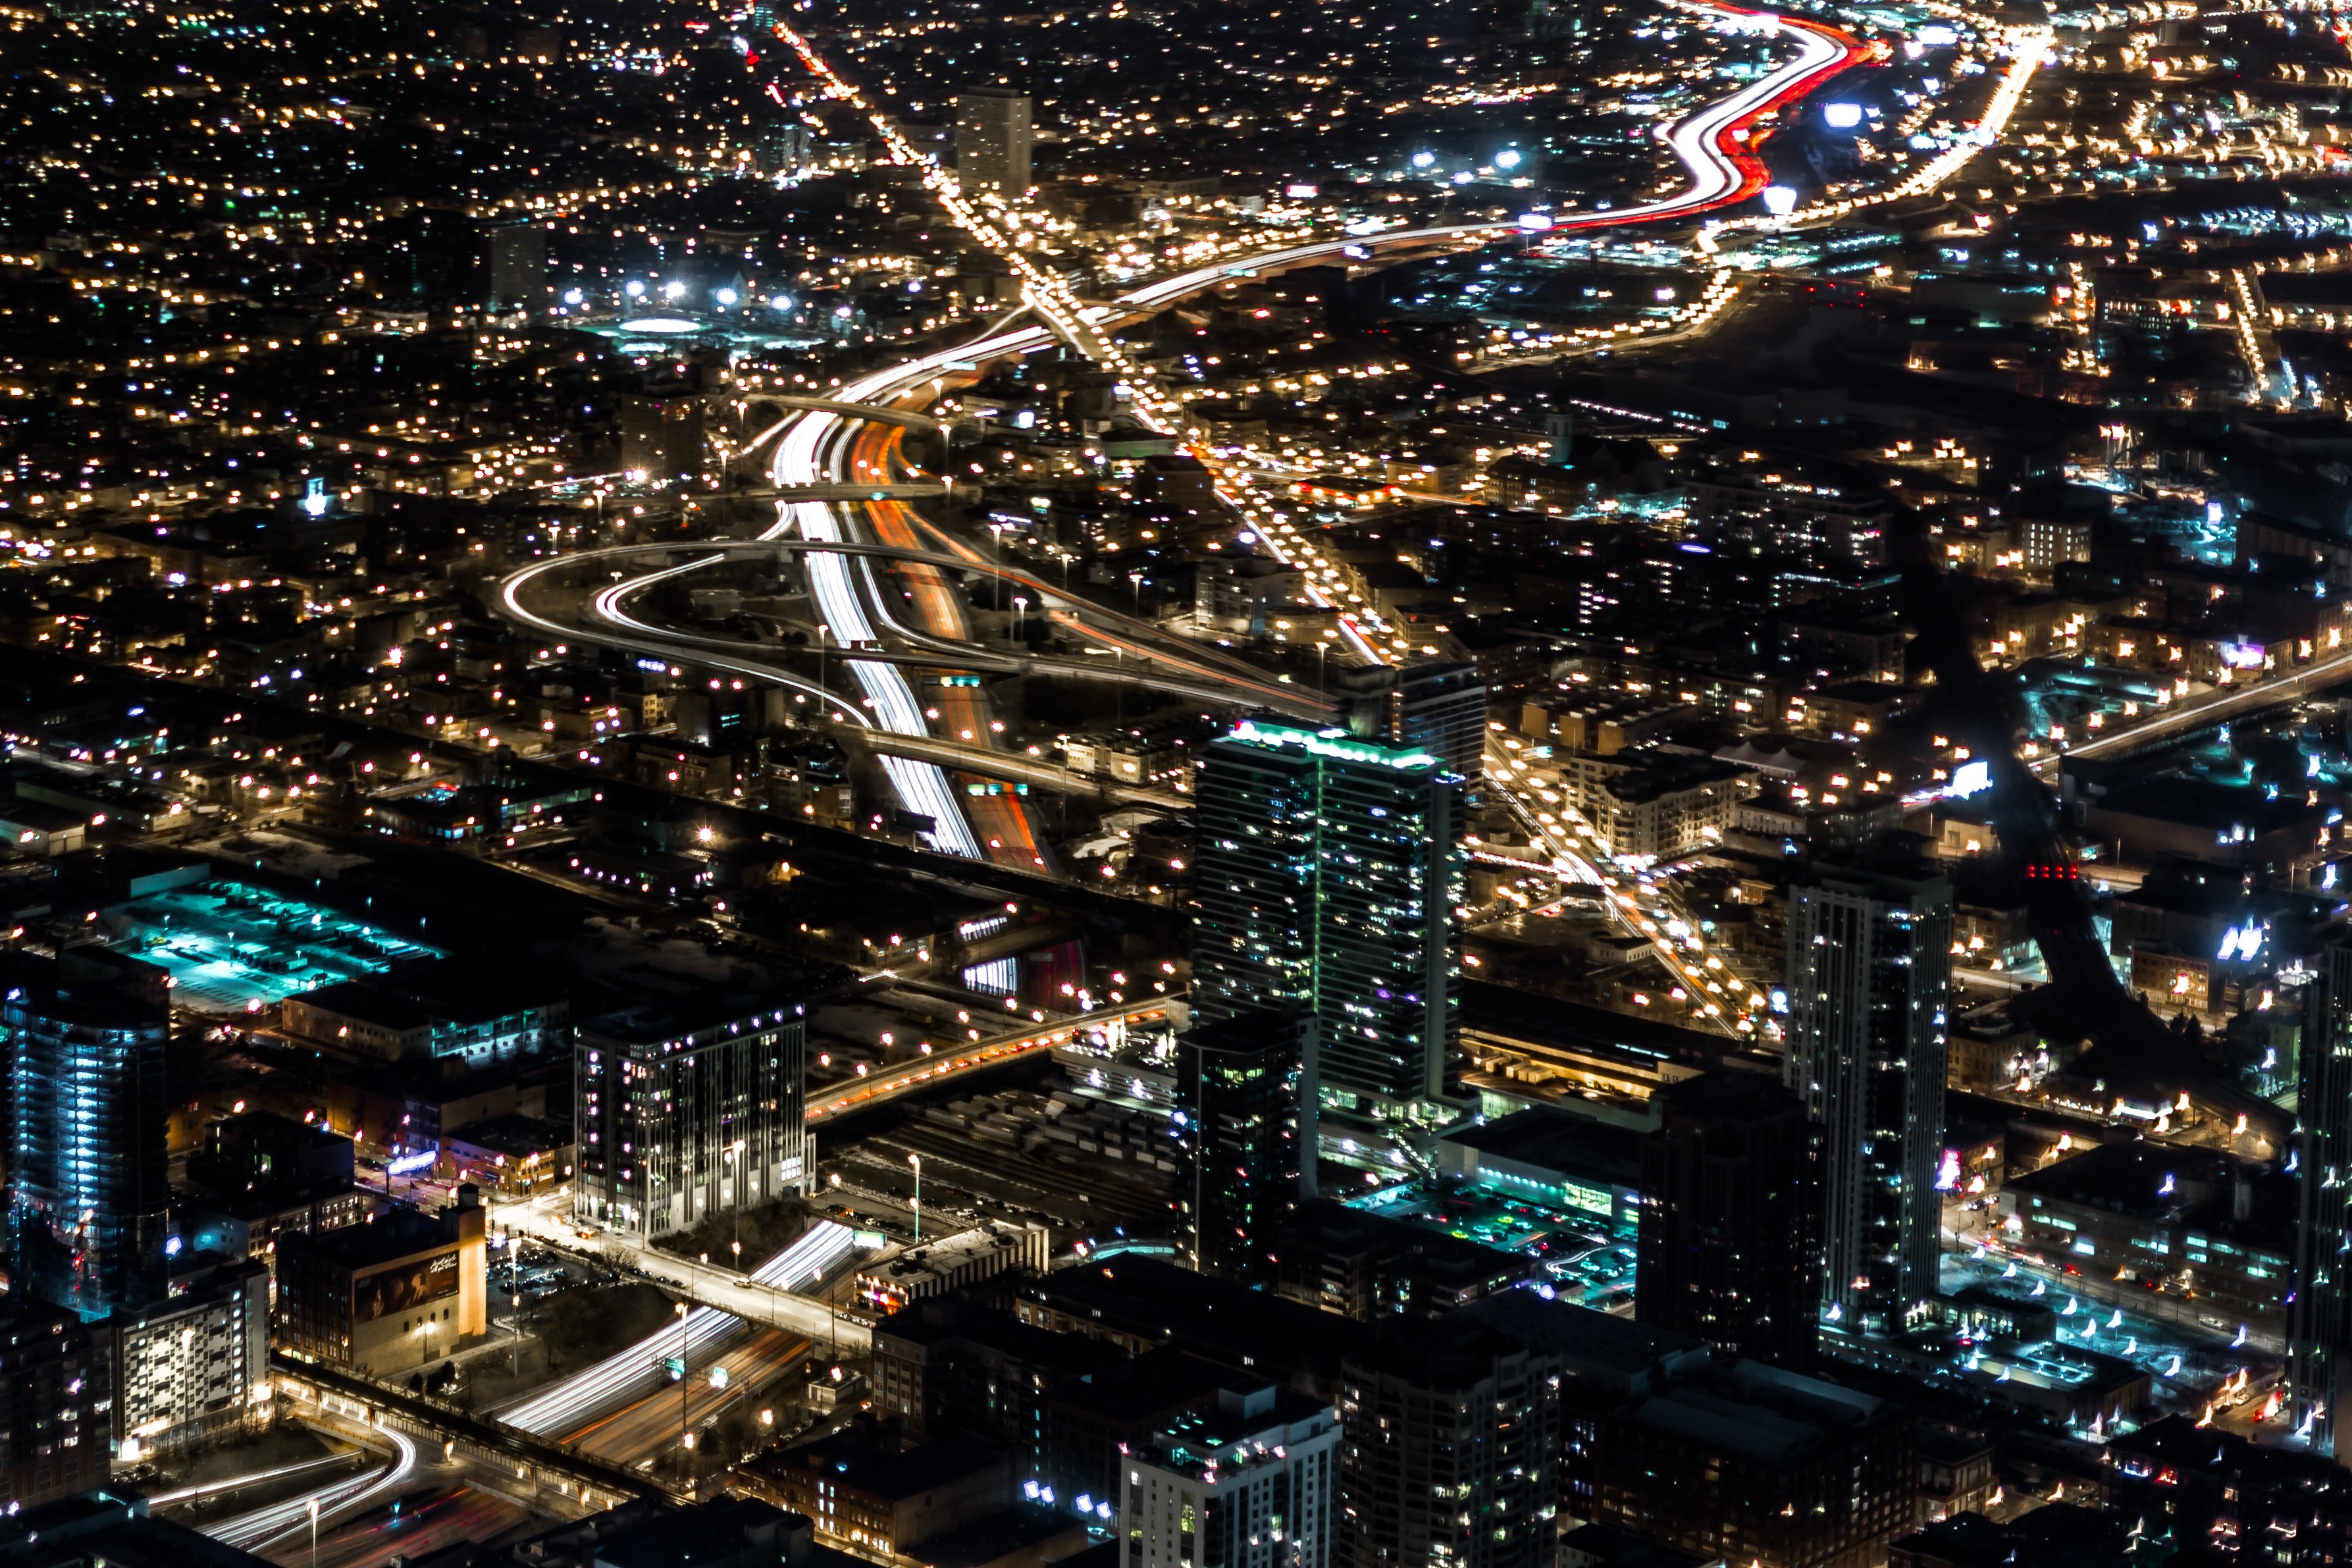
skyline, night, city, skyscraper, cityscape, downtown, metropolis, bird's eye view, aerial photography, urban area, human settlement, metropolitan area